Georgia Ruth

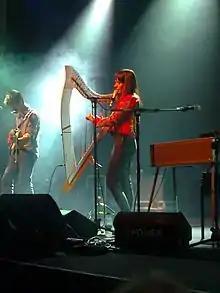
Williams performing in 2013

Georgia Ruth Williams (born 5 January 1988) is a Welsh singer-songwriter and harpist. She sings in both English and Welsh.